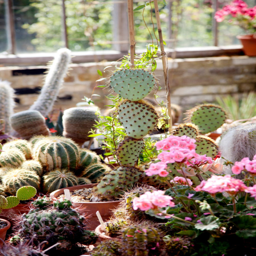
even potted , cacti make great additions to your space .